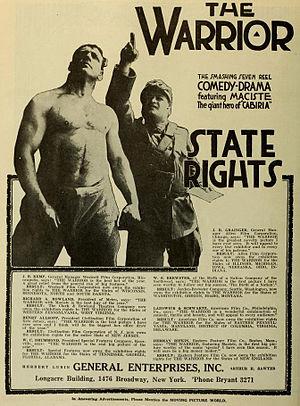
Maciste est un personnage de fiction créé en 1913 par Gabriele d'Annunzio et Giovanni Pastrone dans le film Cabiria en tant que simple personnage secondaire, mais qui devient ensuite le héros d'une vingtaine de films dans les années 1910-1930 et 1960-1970. Héros solitaire, toujours au service du bien, il est connu pour ses prouesses physiques qui font de lui l'un des héros musclés des péplums du milieu du siècle. Ses aventures se déroulent dans des pays et à des époques très variés.